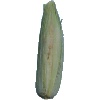
Label: corn_husk